Ai Weiwei

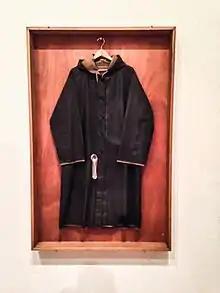
This raincoat has a hole near the waist which is covered with a condom. The work is intended to describe the AIDS crisis as Ai saw it in New York City

From 1981 to 1993, he lived in the United States. He was among the first generation of students to study abroad following China's reform in 1980, being one of the 161 students to take the TOEFL (Test of English as a Foreign Language) in 1981. For the first few years, Ai lived in Philadelphia and San Francisco. He studied English at the University of Pennsylvania and the Berkeley Adult School. Later, he moved to New York City. He studied briefly at Parsons School of Design. Ai attended the Art Students League of New York from 1983 to 1986, where he studied with Bruce Dorfman, Knox Martin and Richard Pousette-Dart. He later dropped out of school and made a living out of drawing street portraits and working odd jobs. During this period, he gained exposure to the works of Marcel Duchamp, Andy Warhol, and Jasper Johns, and began creating conceptual art by altering readymade objects.